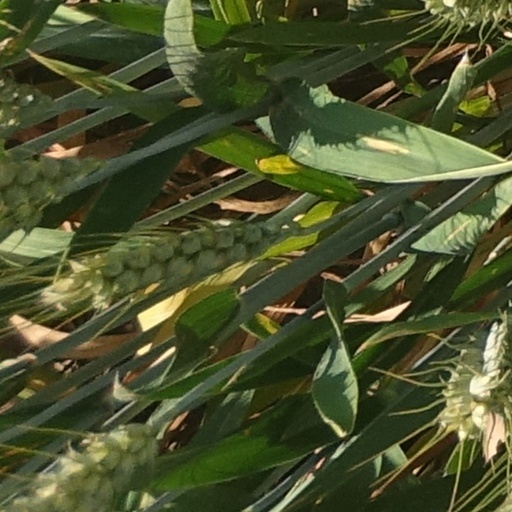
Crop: wheat